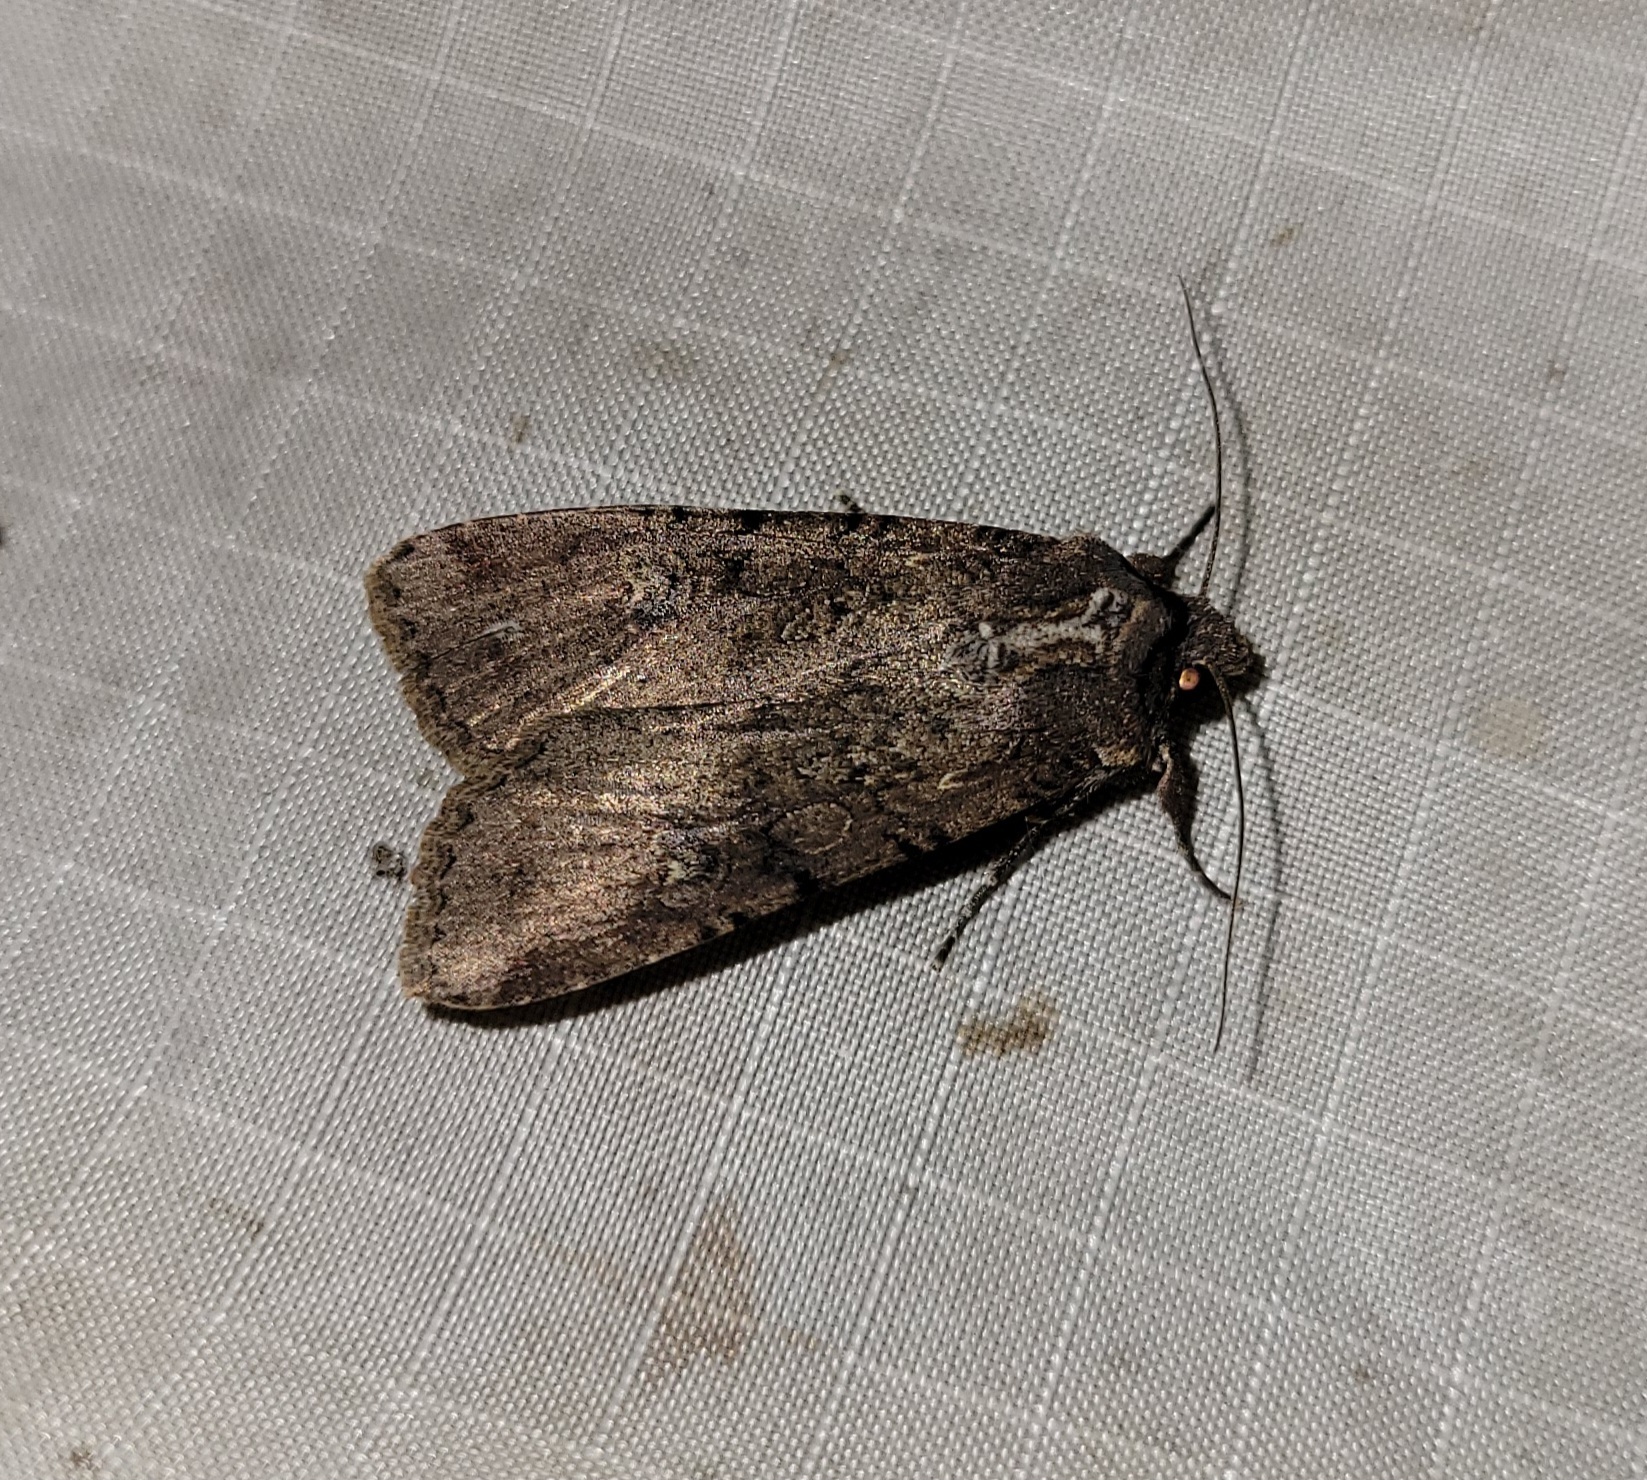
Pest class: cutworms